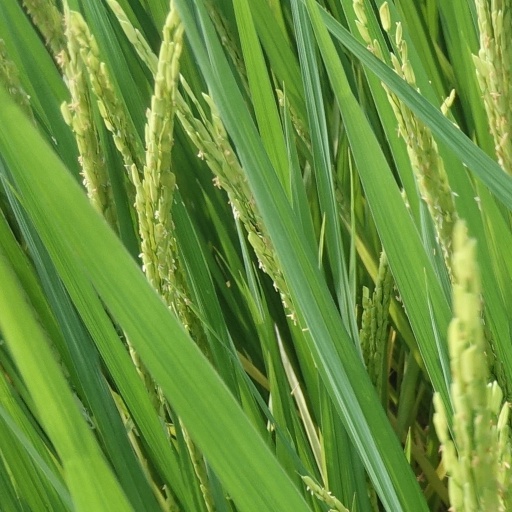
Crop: rice